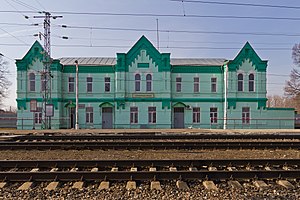
Serebrjanyje Prudy
Serebrjanyje Prudy, er både navnet på by og en rajon.